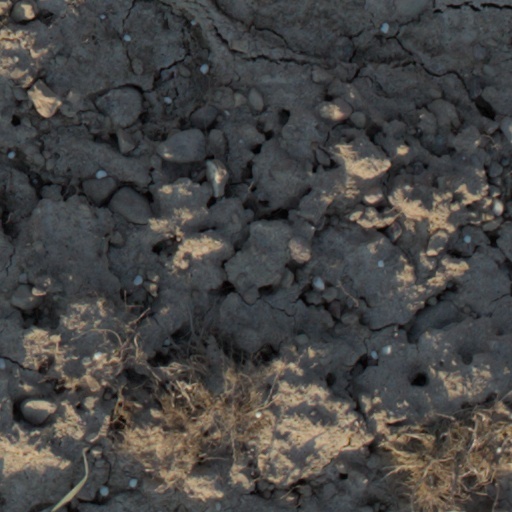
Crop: wheat